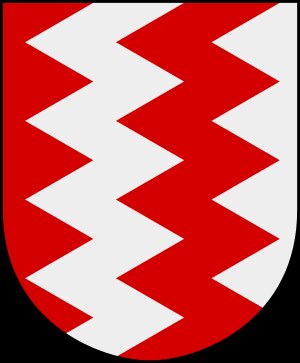
Storumans kommun / Kommunevåbnet
Stensele landskommune